Milanese Baroque

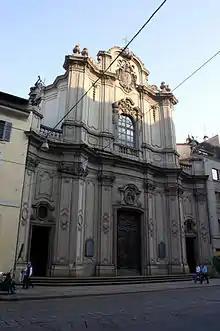
Church of San Francesco di Paola

The façade is divided into two orders, both marked by lesenes and columns; the lower order is centred on the church's only portal, while on the sides are two niches containing statues; the upper order is connected to the base by two volutes, and ends at the top with a pediment obtained by superimposing a triangular and a curved solution, while the upper order is centred on a large window with elaborate decorations. Again, the façade, clearly inspired by Carlo Maderno's church of Santa Susanna at the Baths of Diocletian, is in line with the emerging Roman Baroque trends. Although the façade at that time was only a prelude to the building and therefore not subject to the same studies as the interior, it constituted one of the most widely used models for Baroque church façades in the years to follow. In the interior, the two main spaces do not assume preponderant proportions and shapes with respect to each other, because Richini not only designed them of similar size, but also took care to provide equal lighting; he also anticipated the dynamism of Baroque art, again with accurate studies on light and with the flooring in the octagonal space with black and white marble slabs arranged concentrically. The church's four altars date back to after the building's inauguration in 1616, the first in chronological order is dedicated to the Death of St. Joseph (1625) and features an altarpiece of the episode painted by Giulio Cesare Procaccini, while the altarpiece of the Marriage of the Virgin by Cerano dates back to 1630, while the frescoes of St. Joseph by Giuseppe Vermiglio, frequently mentioned in 18th-century guides, have been lost.